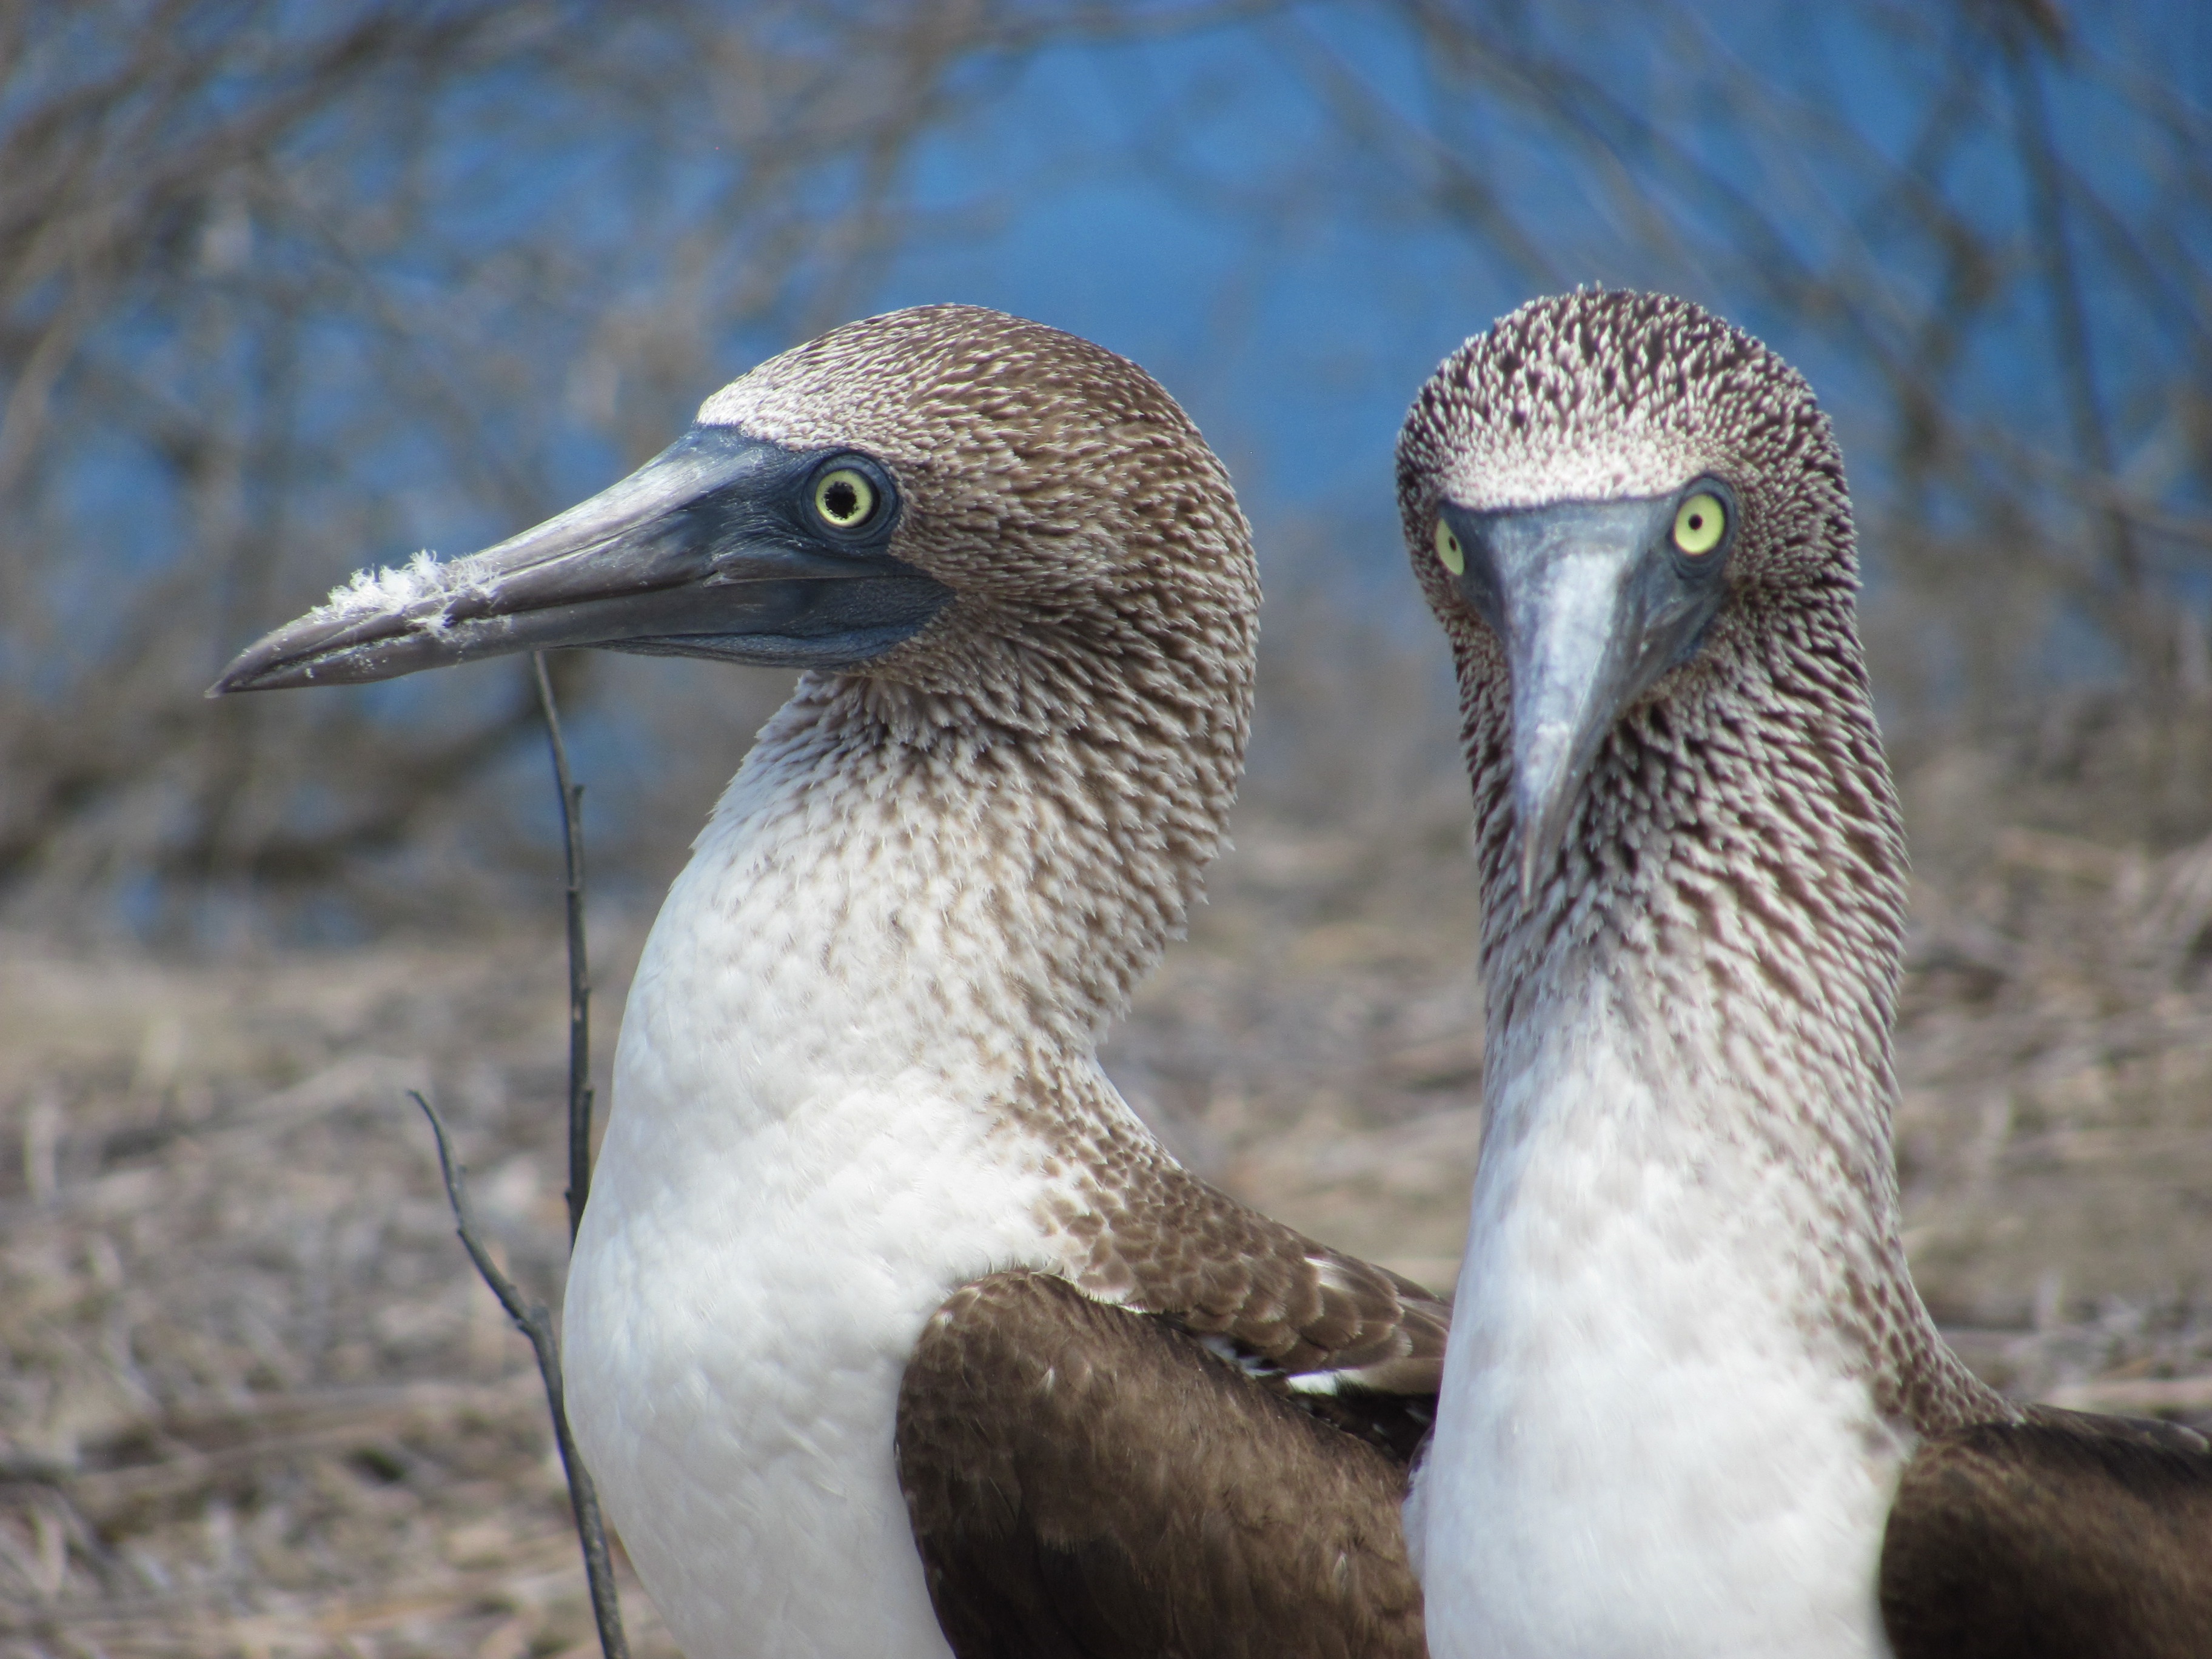
bird, seabird, wildlife, beak, tropical, couple, fauna, close up, birds, vertebrate, albatross, shorebird, booby, blue footed booby, bobo birds, suliformes